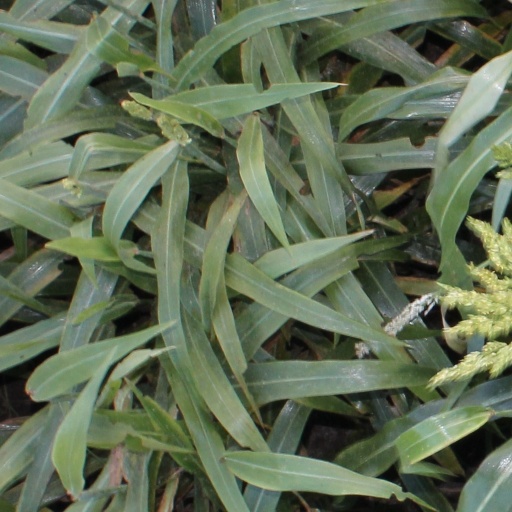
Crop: sorghum